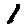
Label: 1